John H. Kennard

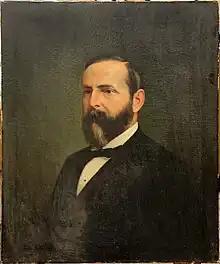
Judge John Hanson Kennard

John Hanson Kennard (1836 – May 2, 1887) was Judge of the Louisiana Supreme Court from December 3, 1872, to February 1, 1873. He also became President of the Board of Directors of the University of Louisiana.